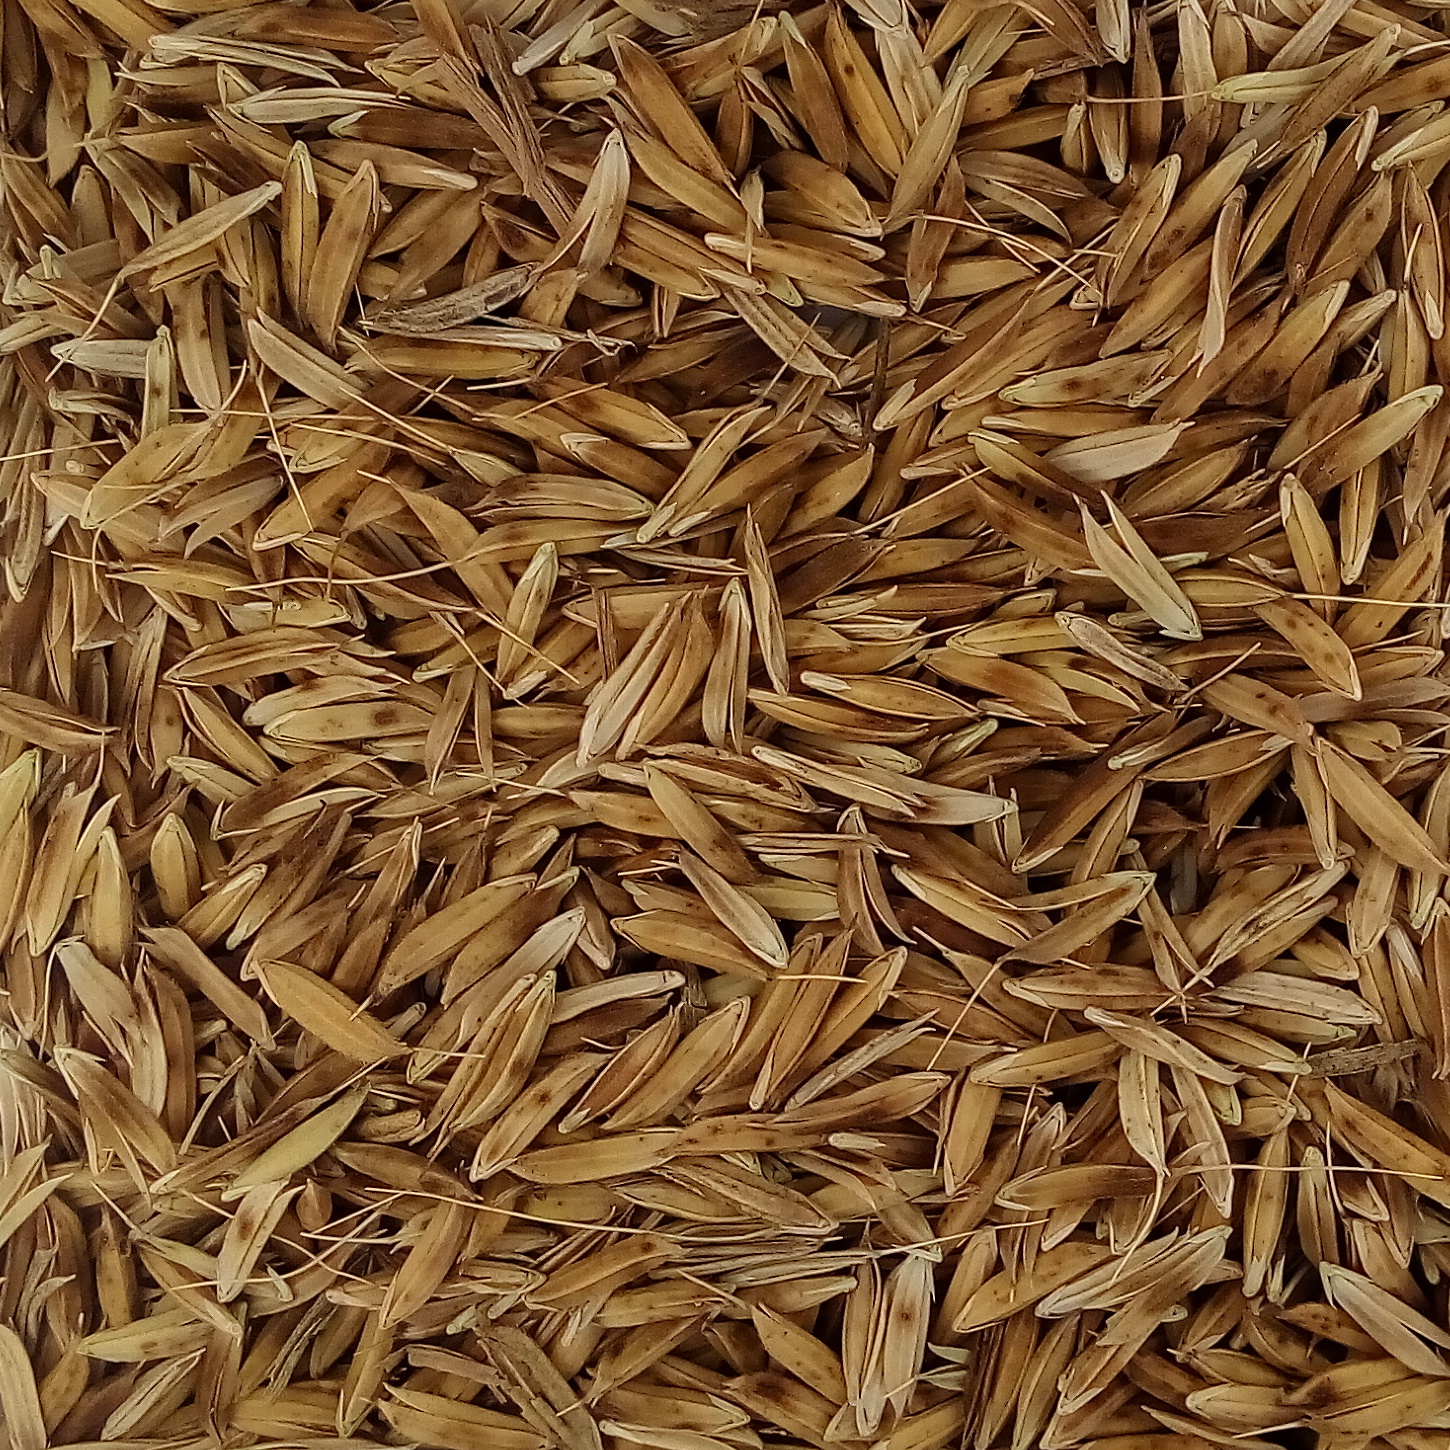
Rice seed variety: DHBT_3